Sprouted bread

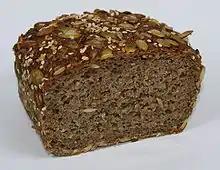
A loaf of Essene bread made from 70% sprouted rye, 30% whole-grain spelt

Essene bread is a simple form of sprouted grain bread made from sprouted wheat and prepared at a low temperature. Proponents of raw foods often eat it uncooked or slightly heated. The Essenes, an ascetic Jewish sect that flourished from the second century BC through the first century AD, are credited with the technique and basic recipe for Essene bread despite a dearth of scholarly evidence for the claim. Sprouting and low-temperature preparation ensures the maximum possible vitamin content for the foodstuff. Sprouting also breaks down the lectins and other substances that some individuals may be sensitive or allergic to.